Music of New Zealand

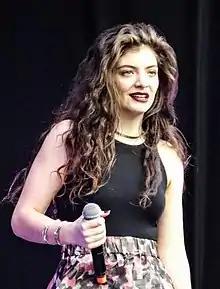
Lorde is one of the most internationally successful New Zealand artists.

In September 2013, 16-year-old singer Lorde (Ella Yelich-O'Connor) became the youngest solo artist to ever reach number one on the US singles chart with "Royals". The song from her album "Pure Heroine" went on to win Best Pop Performance and Song of the Year at the 2014 Grammy Awards.